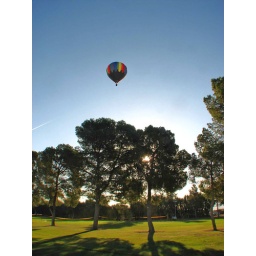
one balloon flying over trees